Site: brandenburg
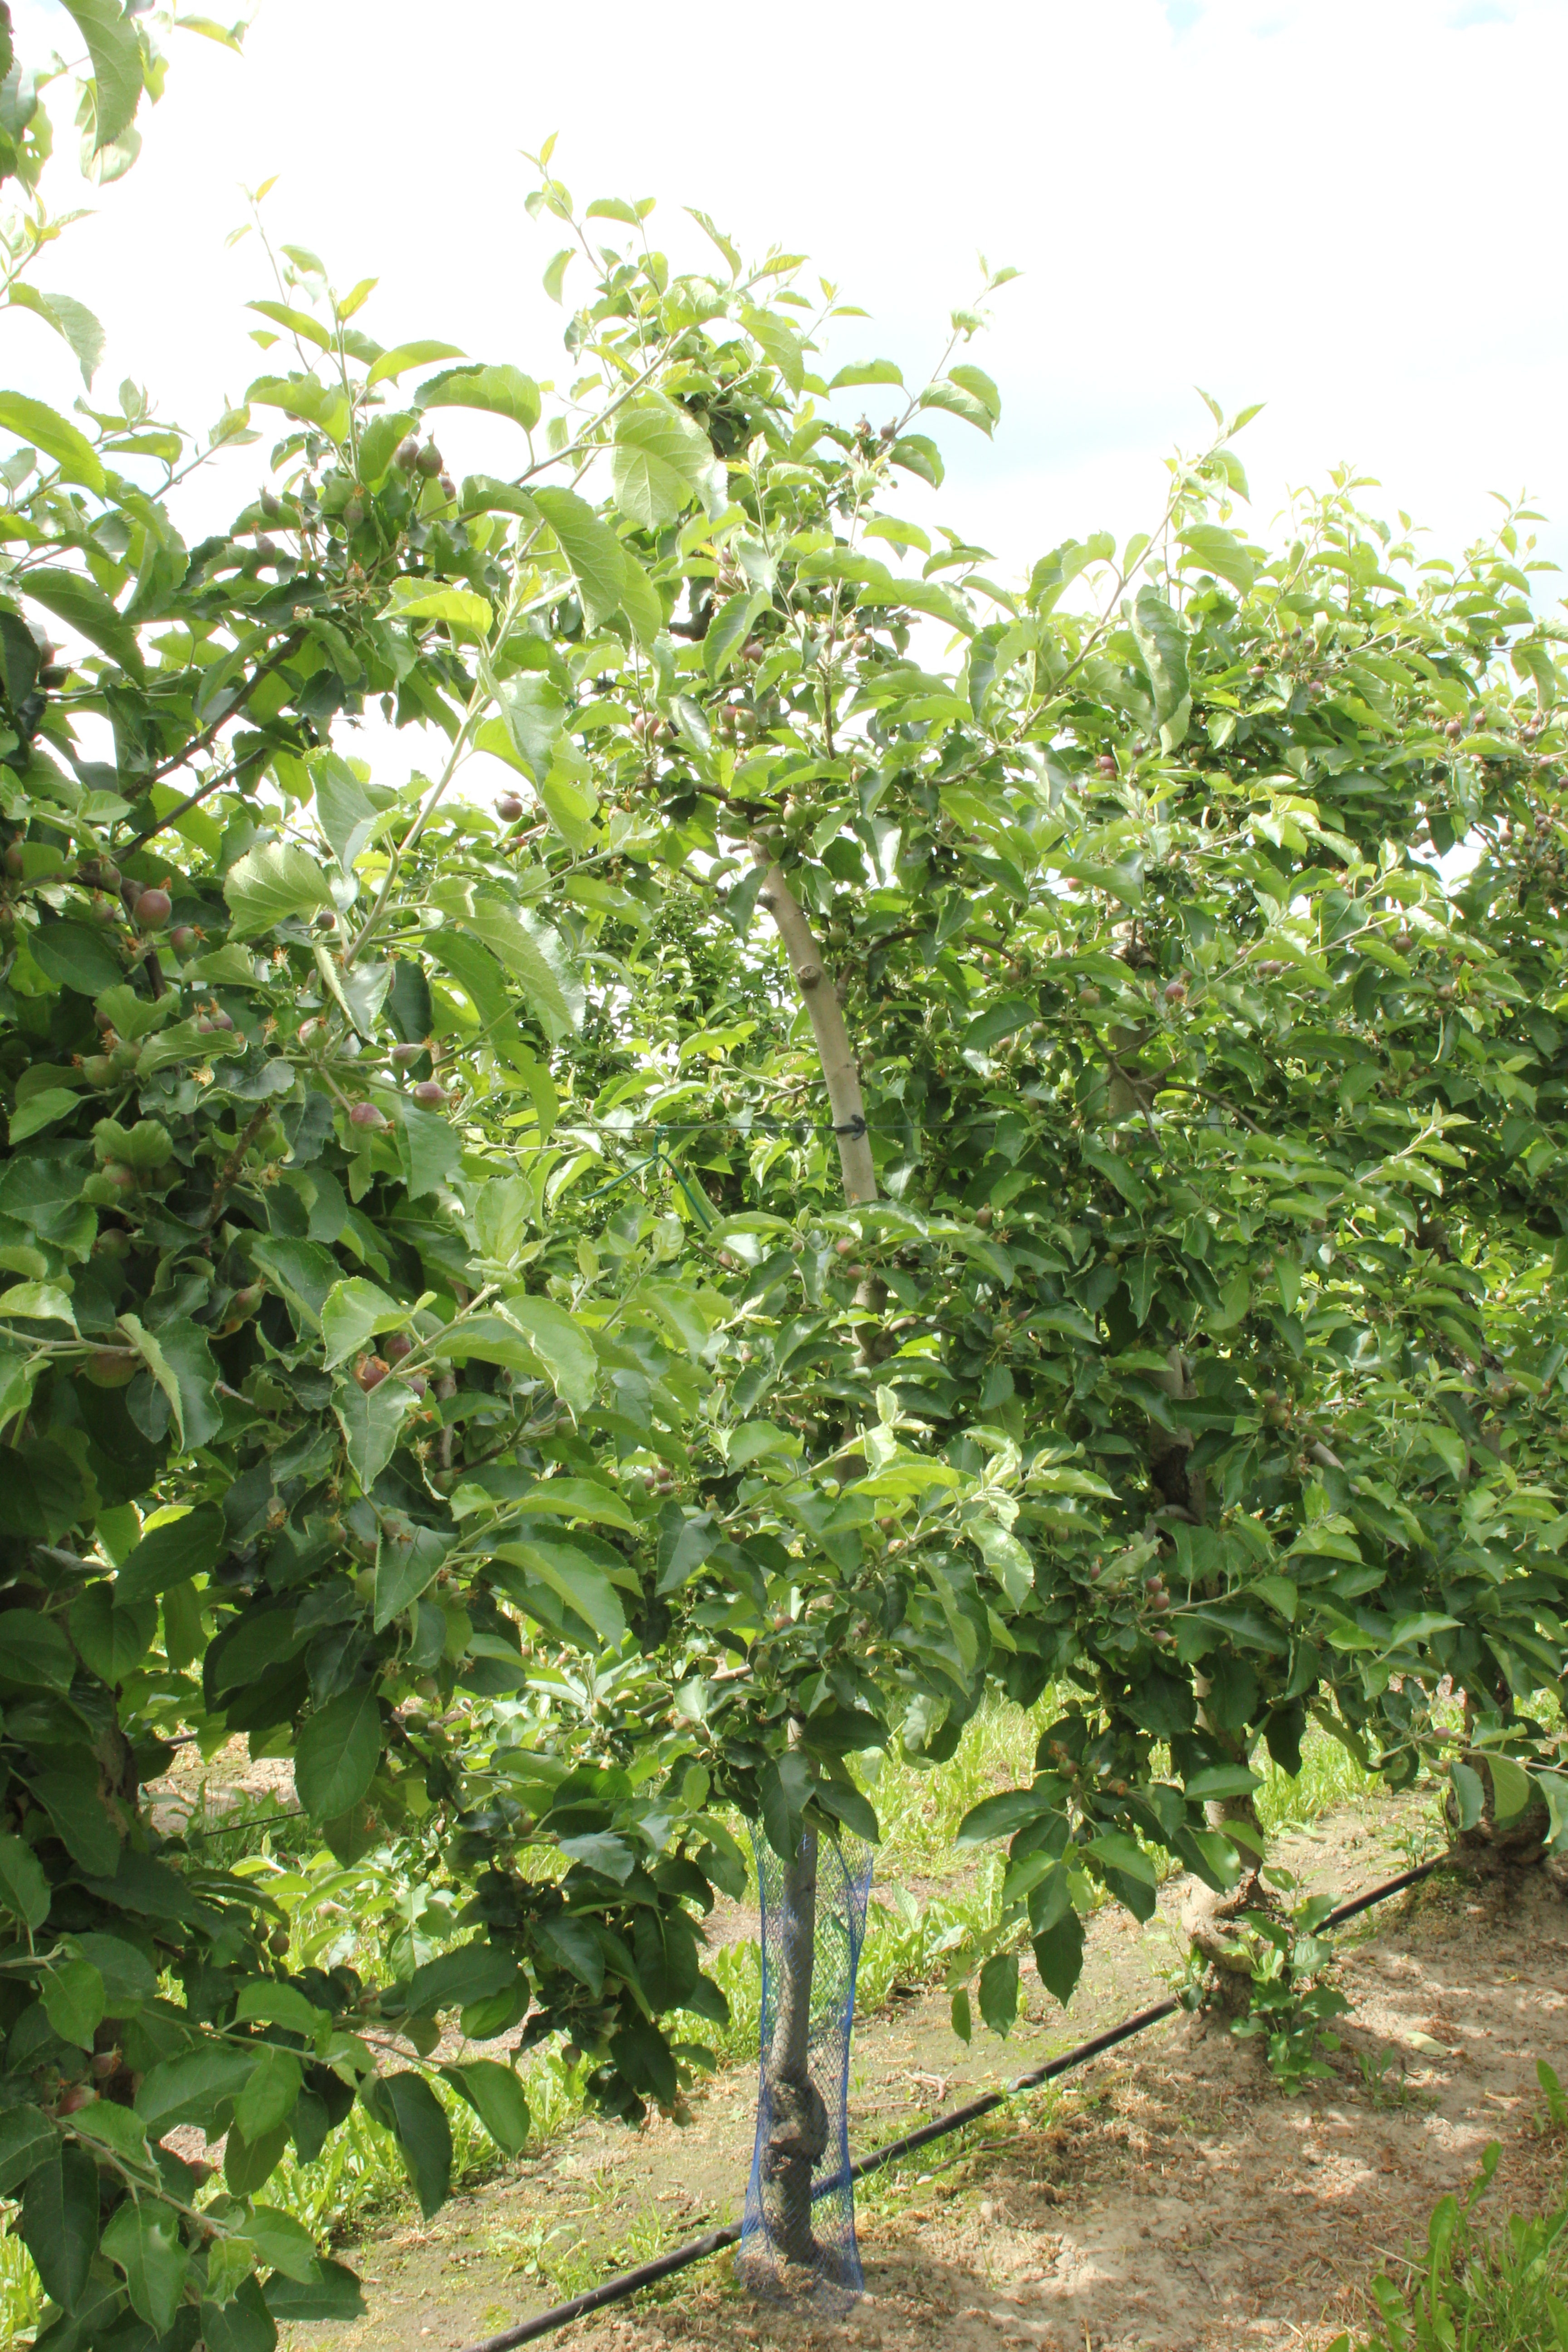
Growth stage (BBCH 72): Development of fruit